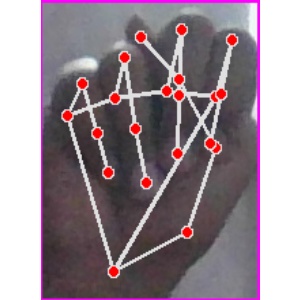
अक्षर: न